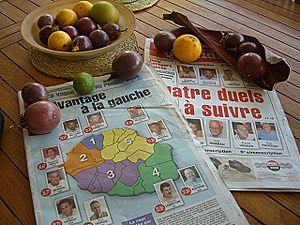
La presse écrite se décline à La Réunion de la même façon qu'en France métropolitaine, les principaux titres métropolitains étant importés et distribués par l'Association réunionnaise pour la diffusion de la presse. Néanmoins, on compte par ailleurs trois quotidiens et un plus grand nombre d'hebdomadaires et de mensuels produits localement.
Résultats de l'élection législative de juin 2007 arrêtée par la préfecture de La Réunion.